2016–17 Bengaluru FC season

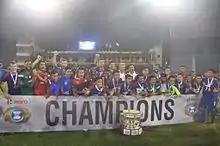

Bengaluru FC kicked off their title defense on 7 January 2017 at home against Shillong Lajong. Roca handed starts to new signings, Lenny Rodrigues, Harmanjot Khabra and Sena Ralte. Before the game, fans unfurled one of the largest tifos in Asia, measuring at 6,500 square feet. After starting tentatively, Bengaluru took a lead in 27th minute with a goal from Udanta Singh. In the second half, Udanta scored again before Sena Ralte scored his first goal for the club. Thus Bengaluru FC wrapped up a 3–0 win. Bengaluru FC played the next game against I-League debutant Chennai City. Bengaluru FC continued their attacking game, but they were thwarted by the Chennai City defense and close saves from man of the match, Karanjit Singh. However, the game turned when Roca substituted debutant Roby Norales and C.K. Vineeth in quick succession. The substitutes scored two goals in a span of three minutes and the club came out with a 2–0 win. In the final home game of the month on 18 January 2017, Bengaluru played Mumbai. C.K. Vineeth scored the first ever hat-trick for the club in any competition and Bengaluru FC won 3–0. Playing the next game against Kolkata rivals East Bengal, Bengaluru FC took a lead in 23rd minute with C.K. Vineeth's goal, but East Bengal quickly equalized through Ivan Bukenya five minutes later. In the second half, East Bengal exploited Bengaluru's vulnerable defense and finally, the substitute and former Bengaluru FC player Robin Singh scored the winner in 79th minute, thus handing Bengaluru FC their first defeat of the season. Bengaluru FC lost the subsequent away game against former champions Churchill Brothers. Sunil Chhetri opened the lead for the team, but the defense could not contain attacks from the Goan team and conceded a goal each in both the halves, losing the game 1–2. Bengaluru FC defender John Johnson was sent-off in the closing minutes.